South Farnham School

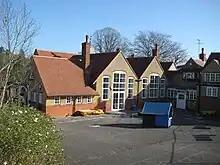
The Bourne site (formerly the Bourne School)

The school was originally built in 1938 as the Farnham Girls' Grammar School', which was opened by Princess Alice, Duchess of Gloucester in 1939 and closed in 1973.